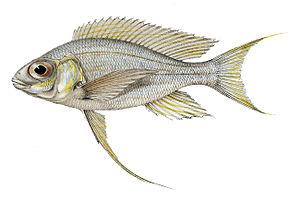
Cyathopharynx est un genre de poissons de la famille des Cichlidae. Il ne comporte qu'une espèce, endémique du lac Tanganyika.